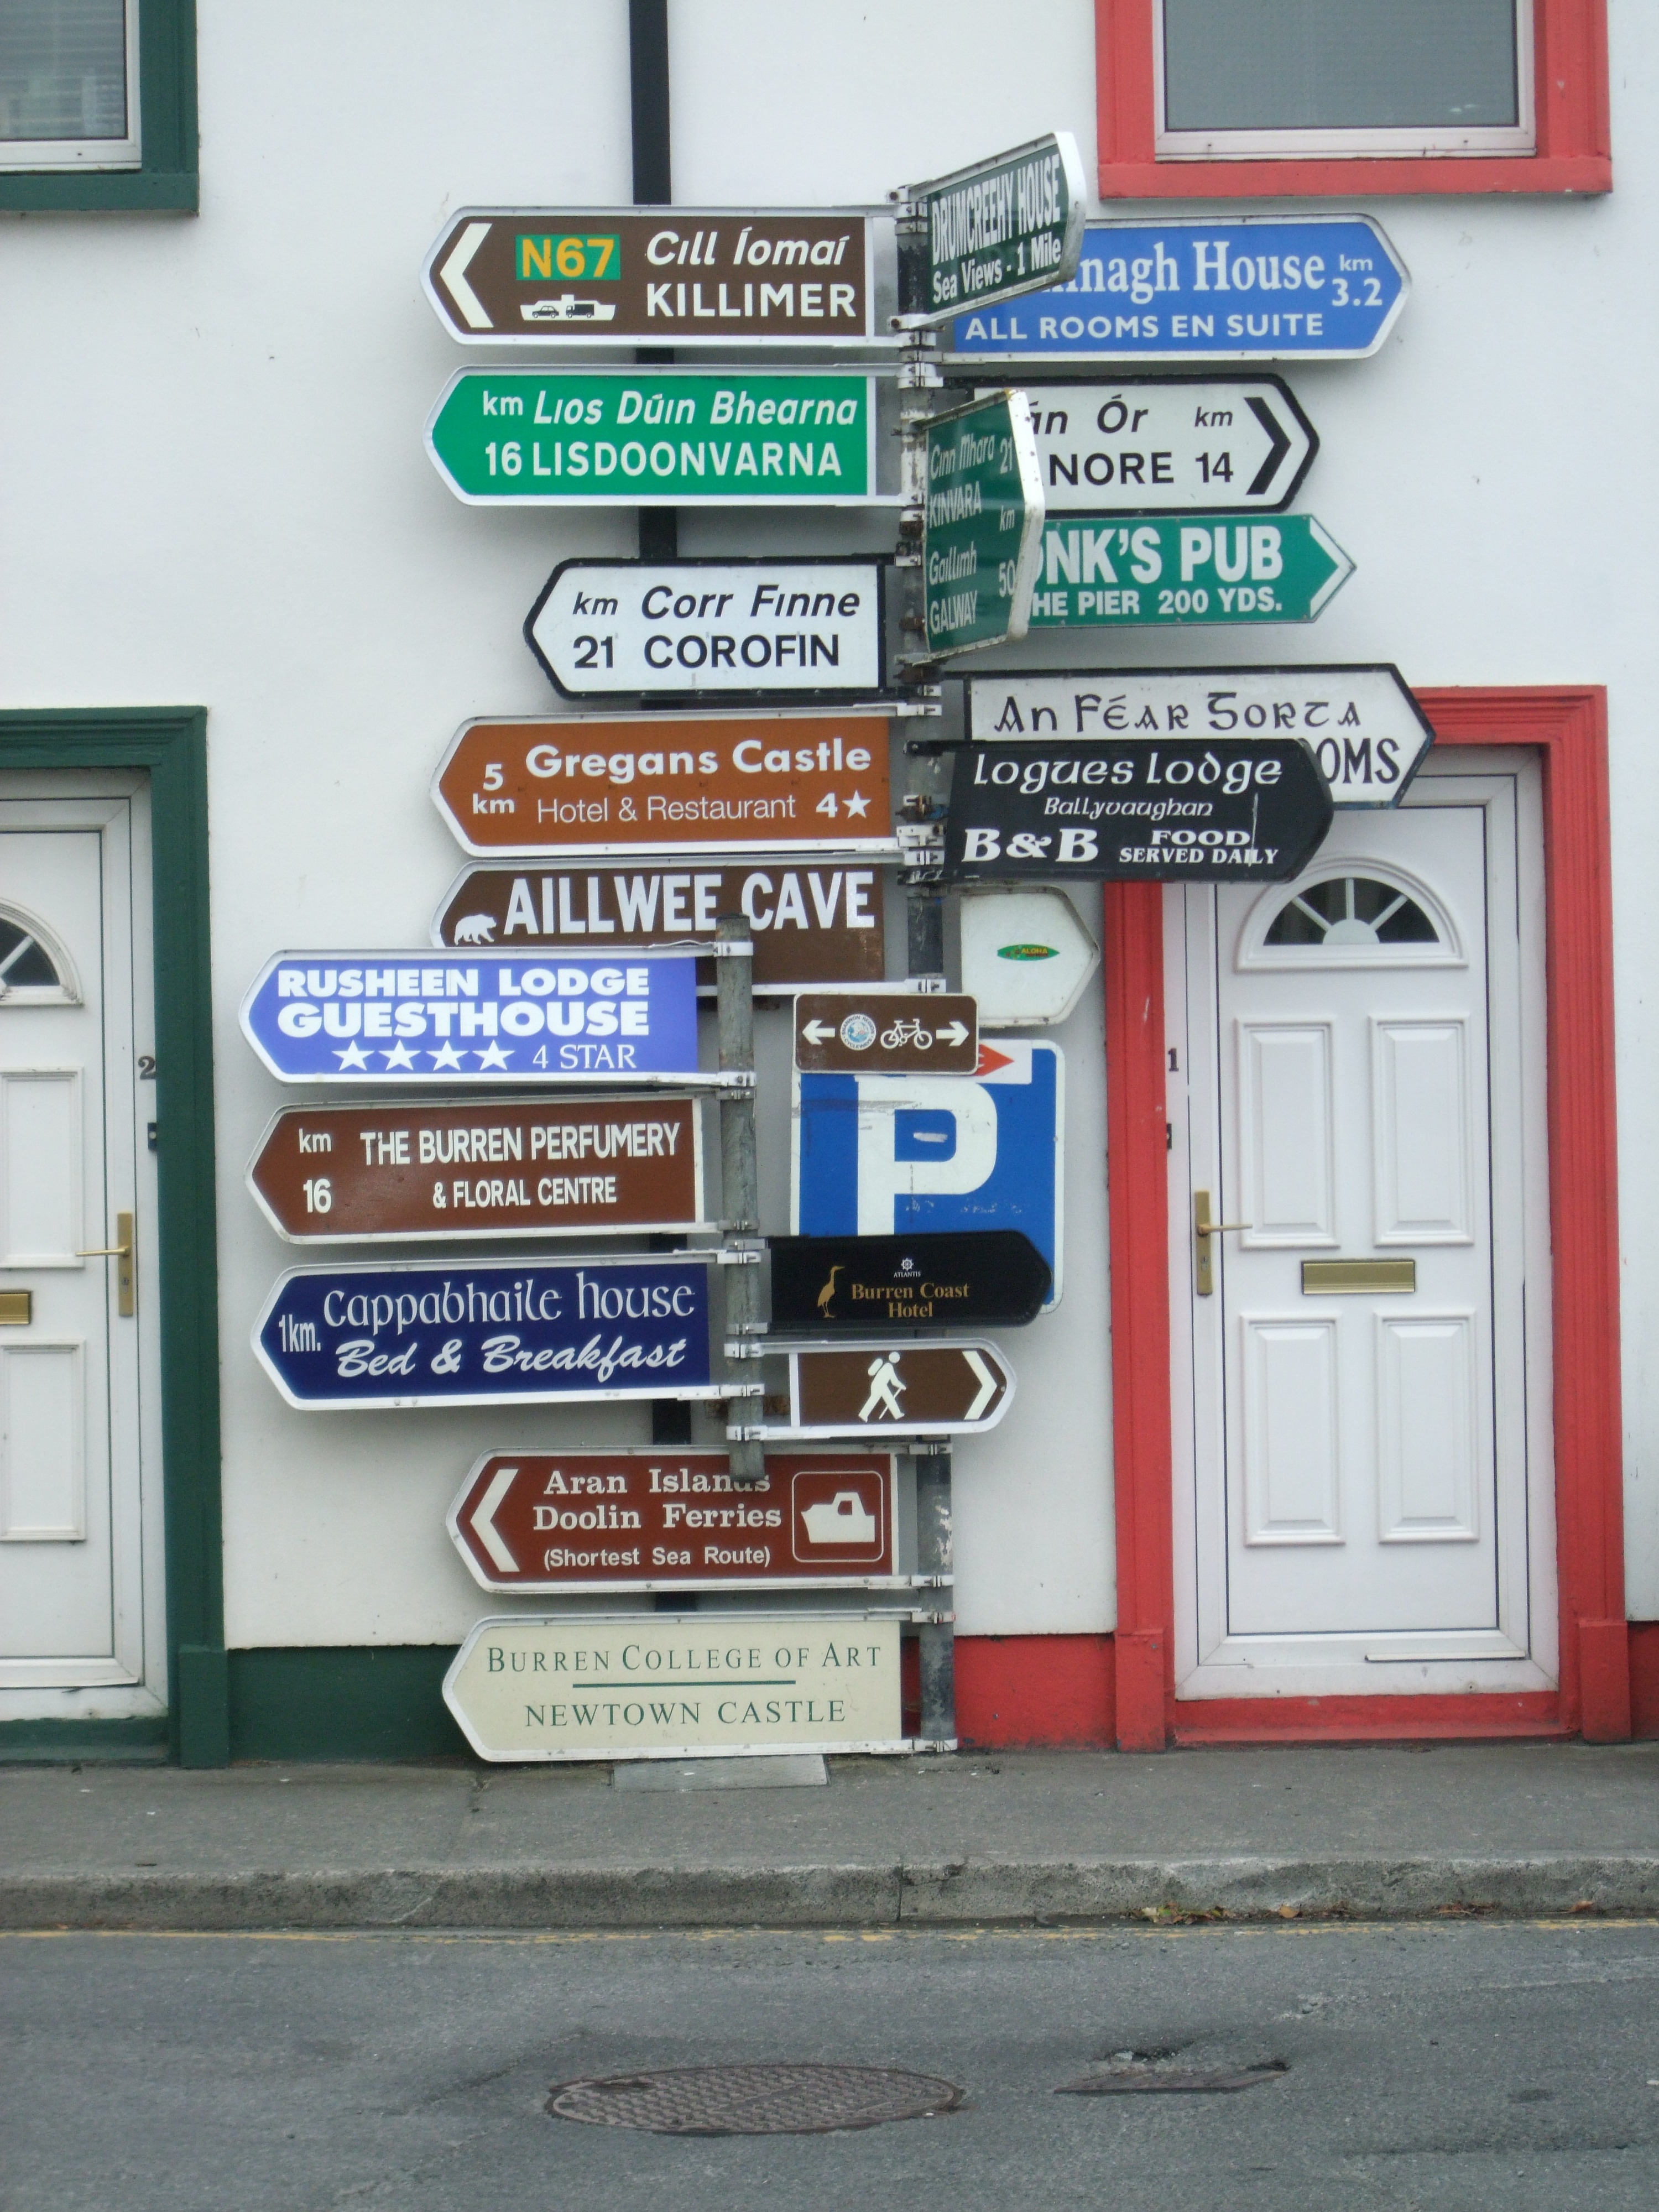
post, traffic, advertising, sign, direction, street sign, signage, interior design, arrow, directions, signpost, ireland, information, guide, destination, pointer, indication, directing, guidepost, directional, sign posts